Valtra

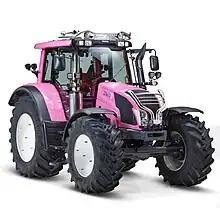
N163 Direct called "Pink Cat" was built in Unlimited Studio for Finnish Young Farmers organization.

Valmet and Valtra have also been pioneers in turbocharging, especially with their three- and four-cylinder engines. In 1969 Valmet introduced the world's first turbocharged four-cylinder tractor, the Valmet 1100, which produced 115 horsepower SAE. Valtra has continued the tradition of offering the most powerful four-cylinder tractors in the world with its M and N Series models, for example. Valmet also introduced the first turbocharged three-cylinder tractor engine in 1979 with the Valmet 602 Turbo model.